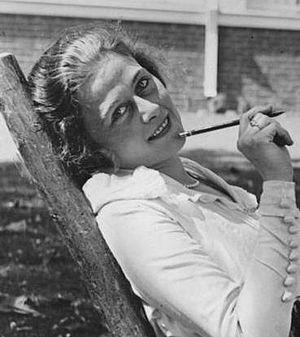
Frances Marion, née Marion Benson Owens à San Francisco, en Californie est une journaliste, écrivaine, réalisatrice et scénariste américaine, souvent citée comme l'une des plus célèbres scénaristes du XXᵉ siècle avec June Mathis et Anita Loos.